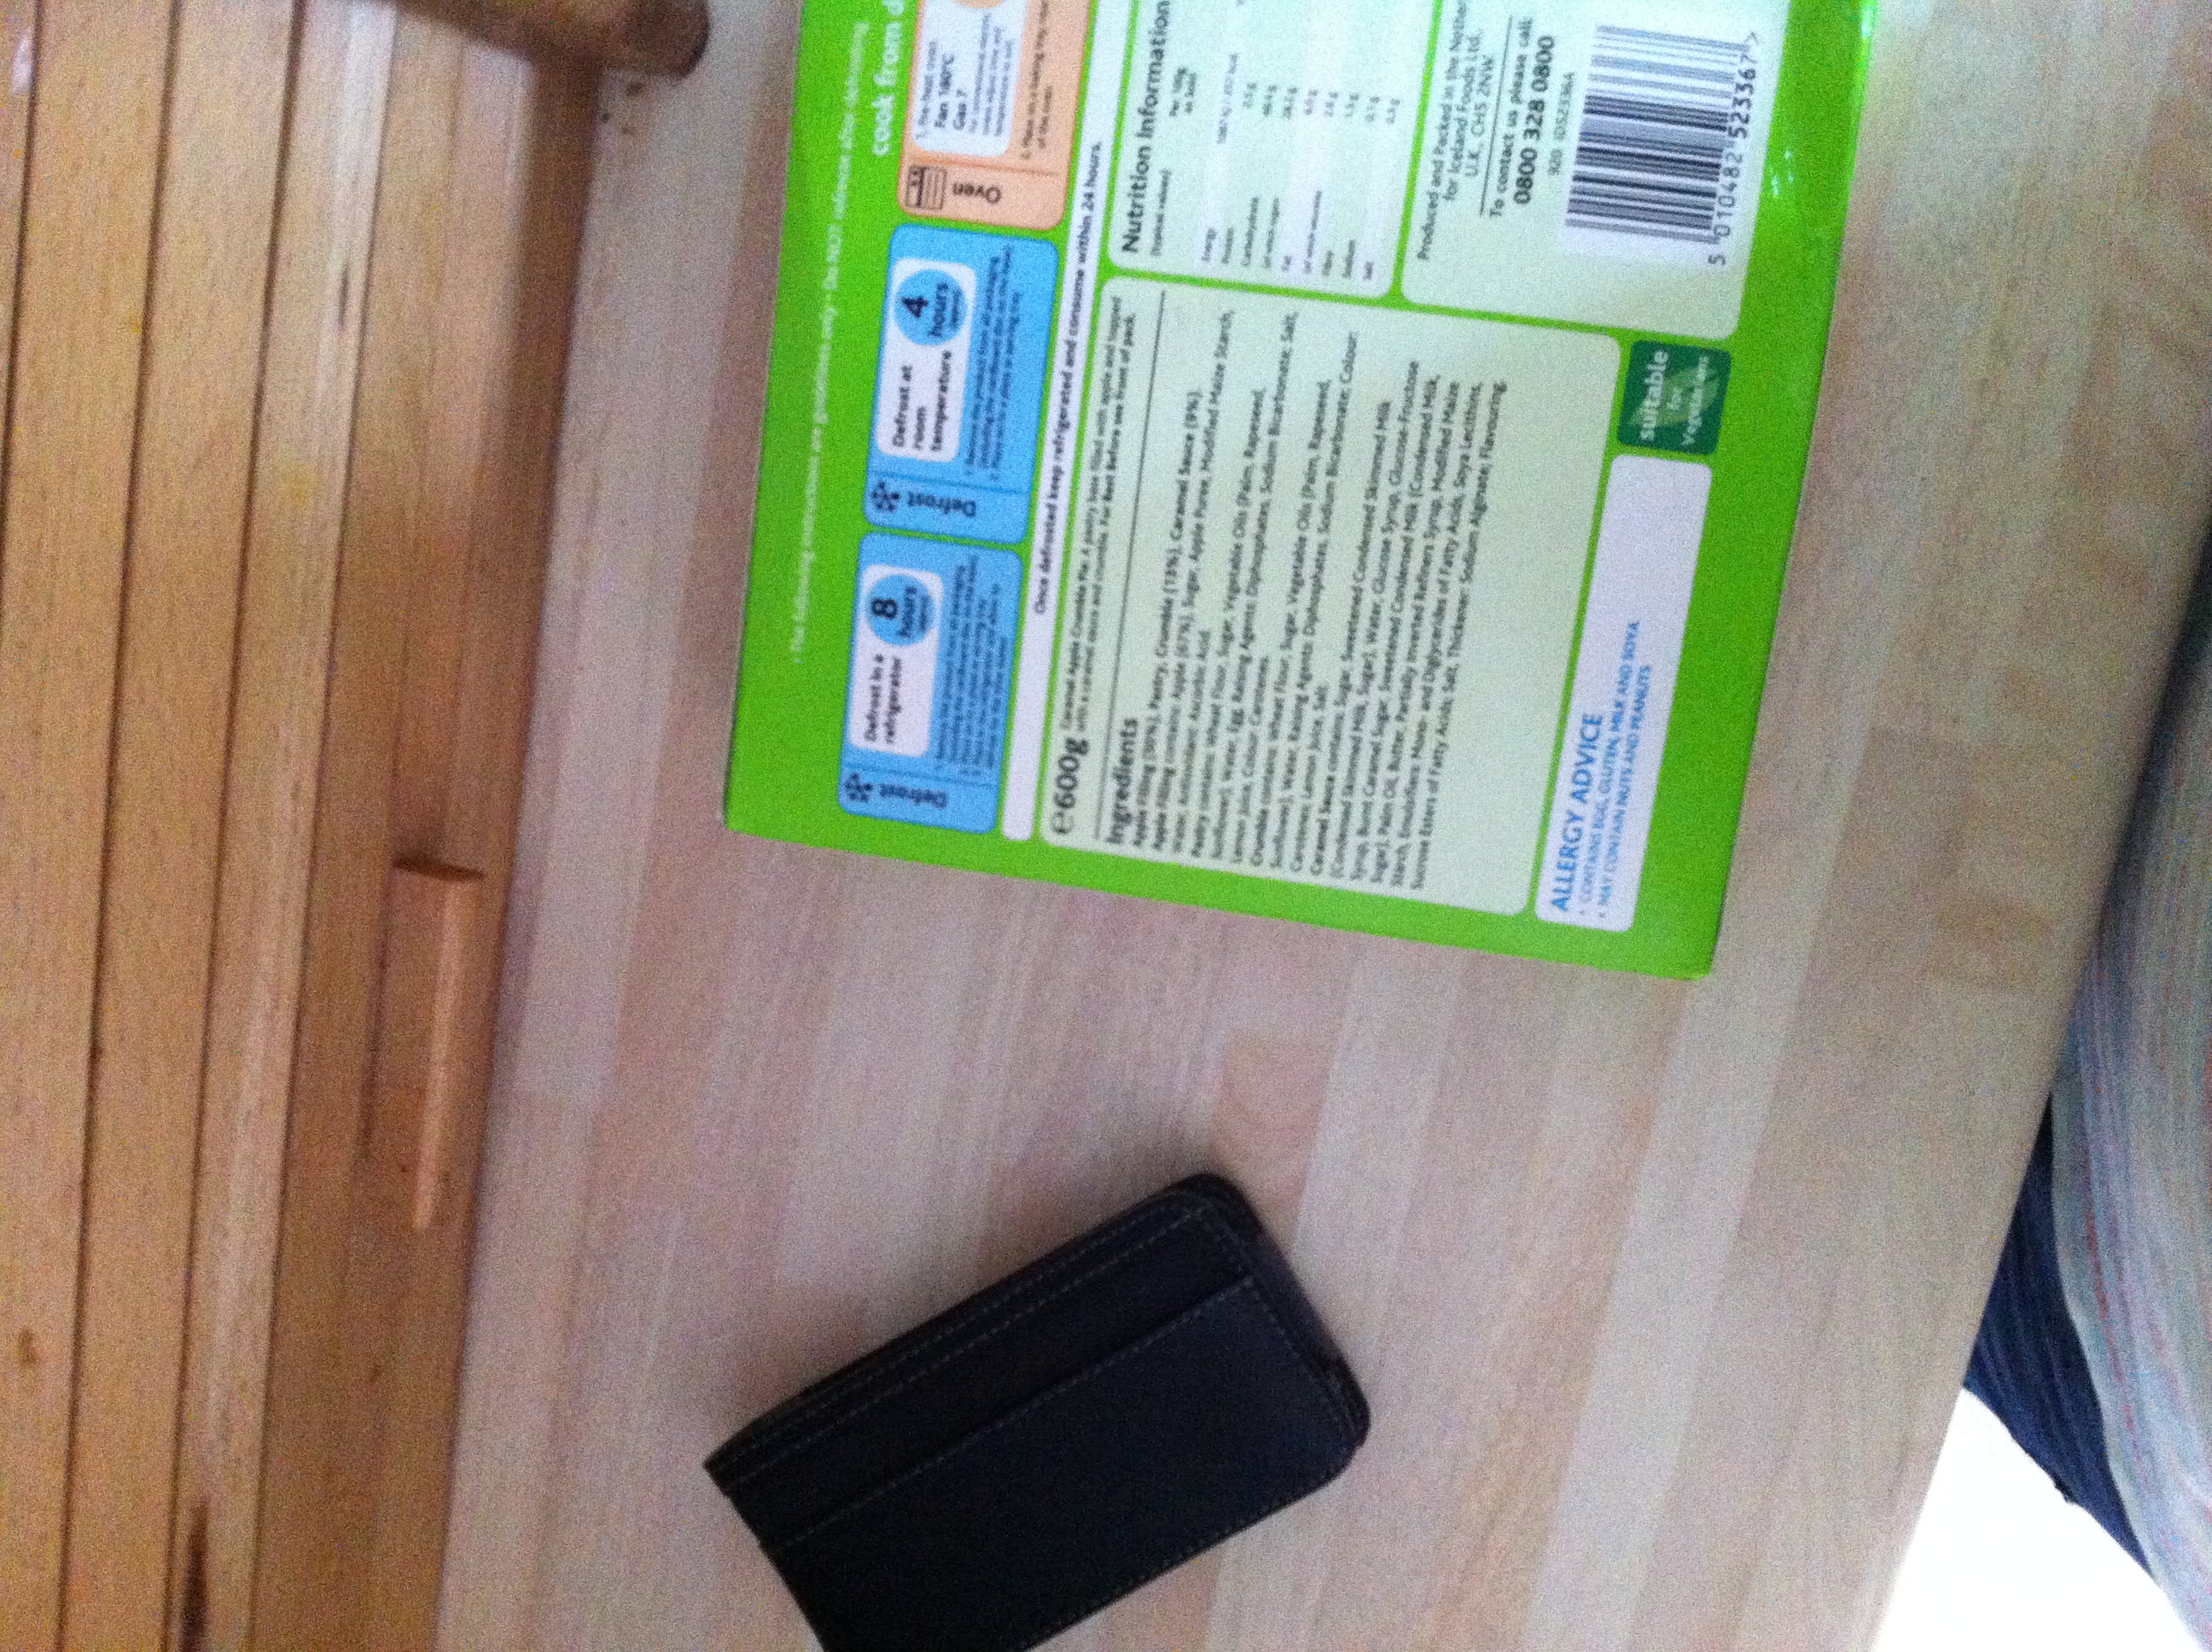Question: Your wish is my command. I have now tried to take another picture. But this time I've taken the camera out of it's case, so if you could again tell me what the cooking instructions are on this package I'd be grateful. Thank you.
Answer: unanswerable